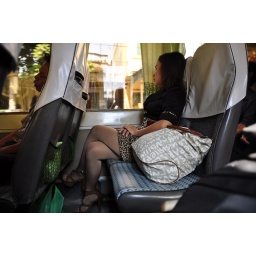
Sletje in de bus van Halong bay naar Hanoi.